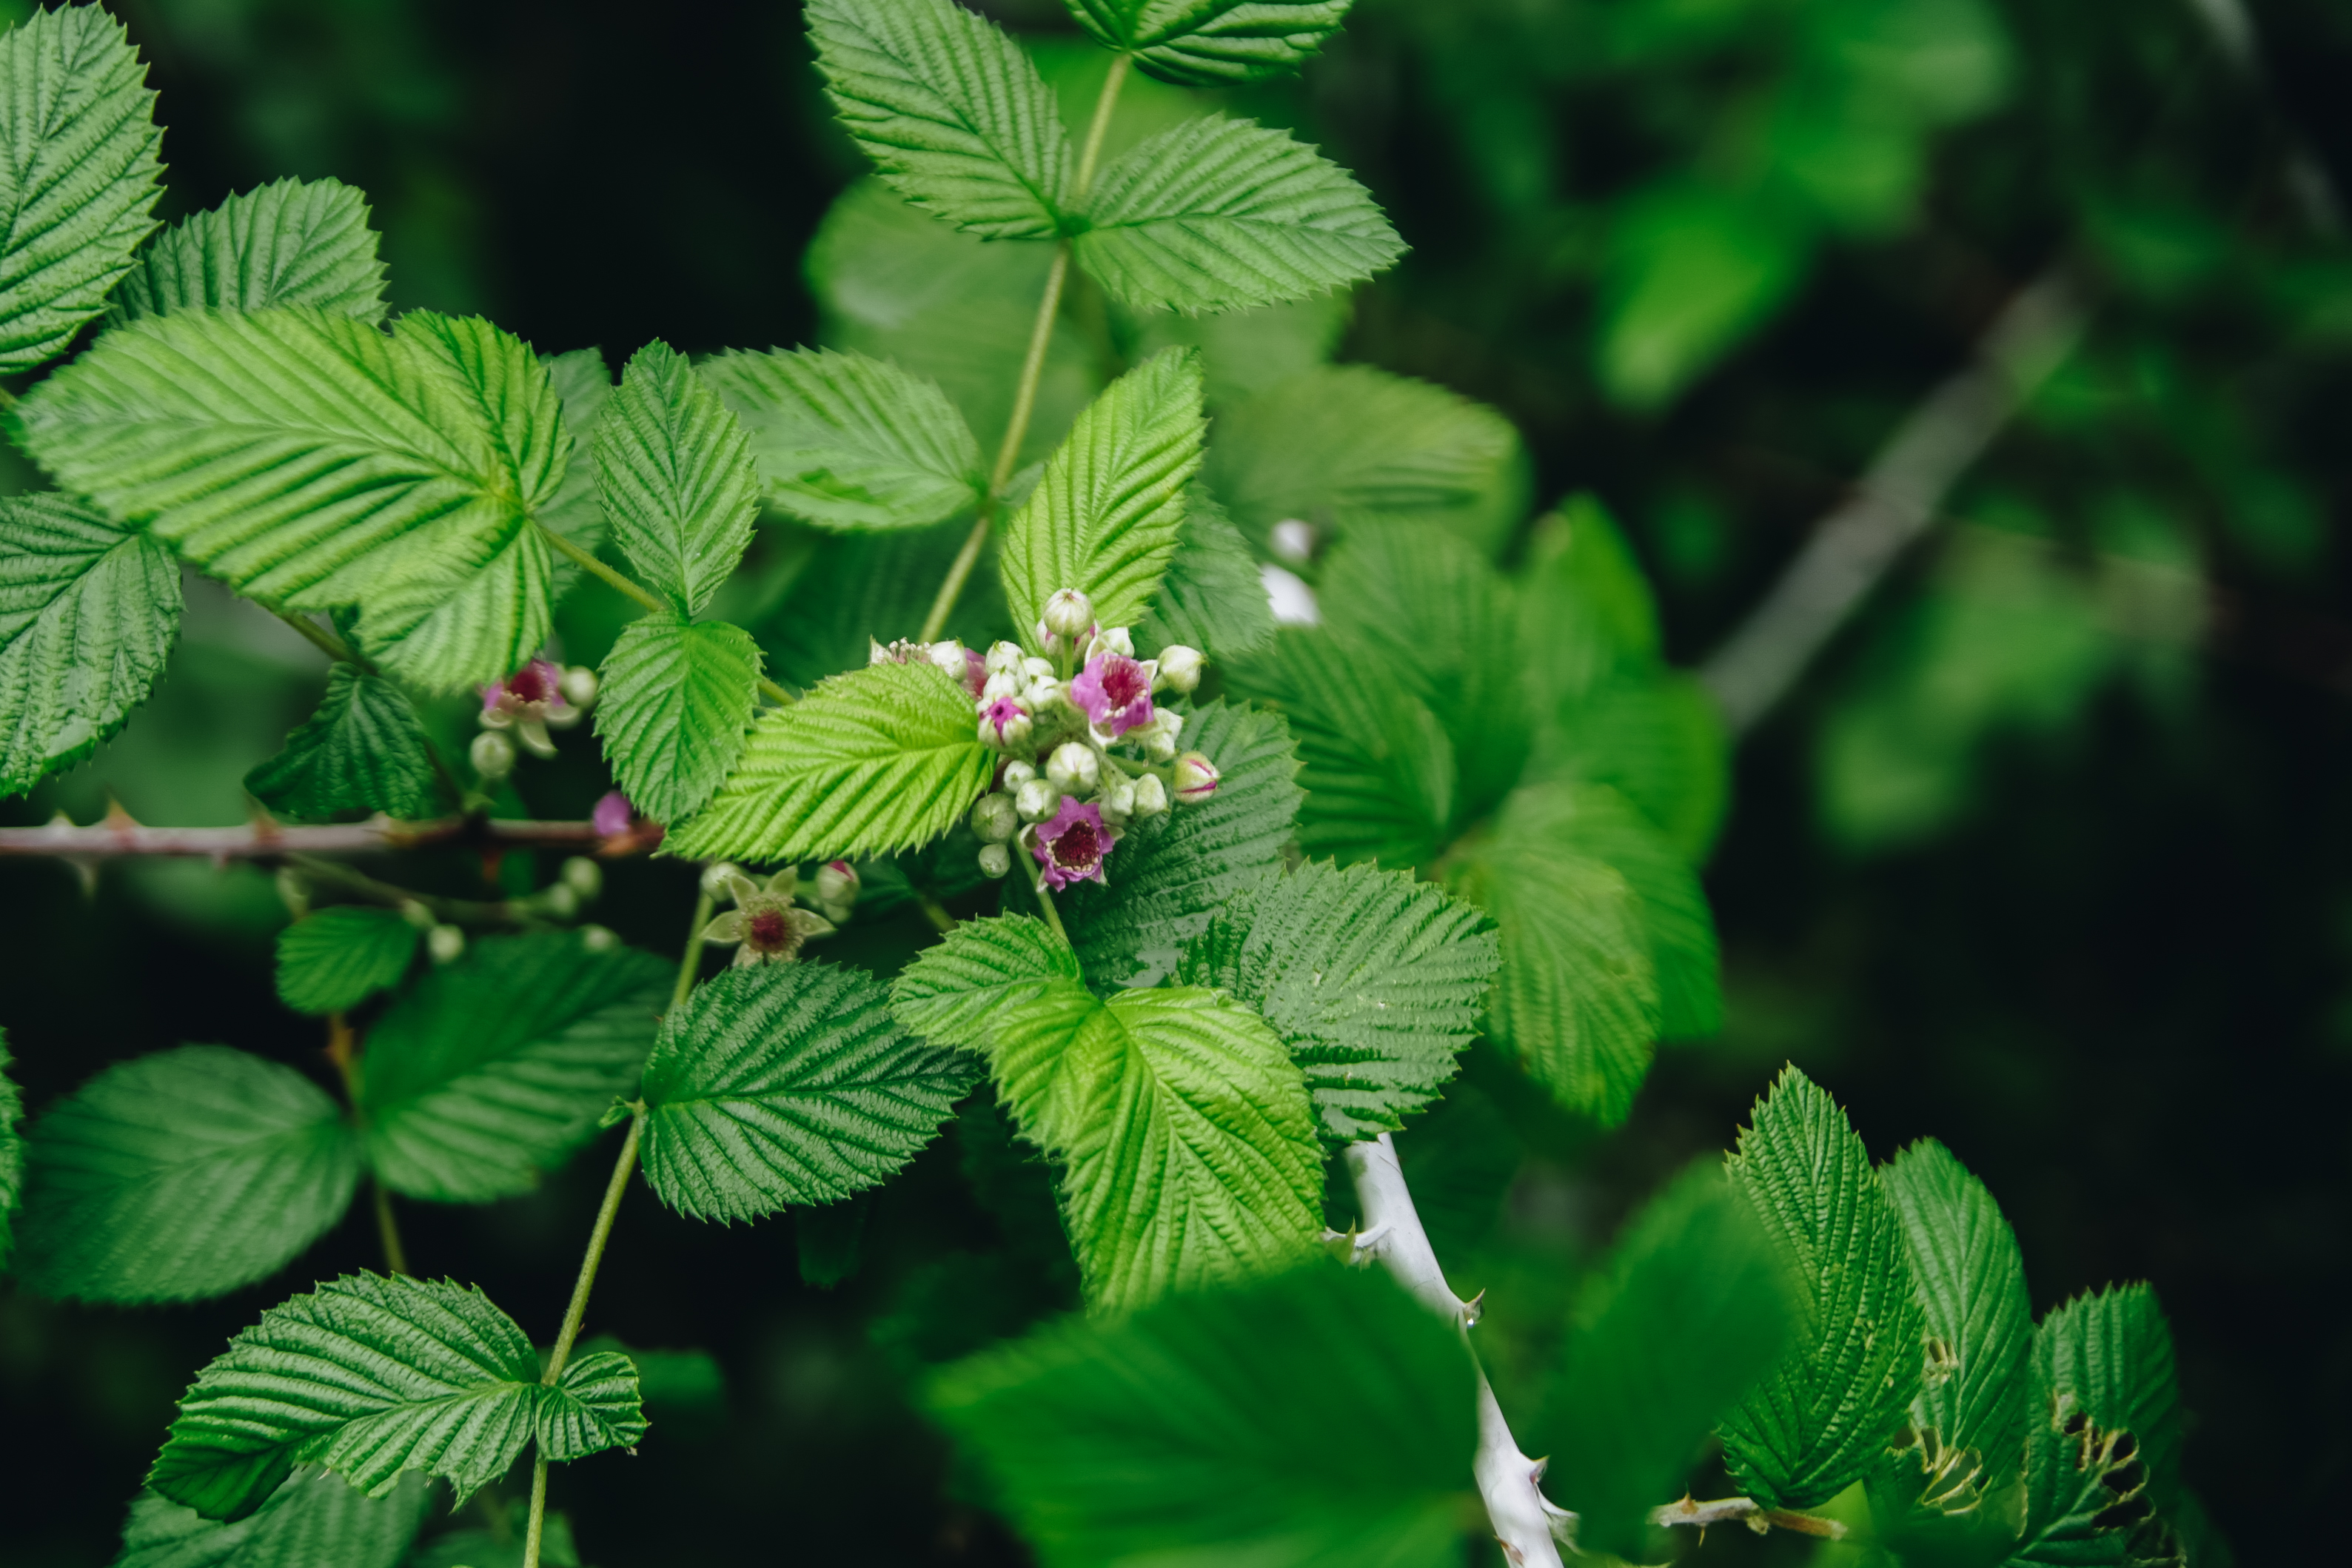
branch, plant, leaf, vegetation, shrub, bramble, subshrub, elm family, nettle family, salmonberry, native raspberry